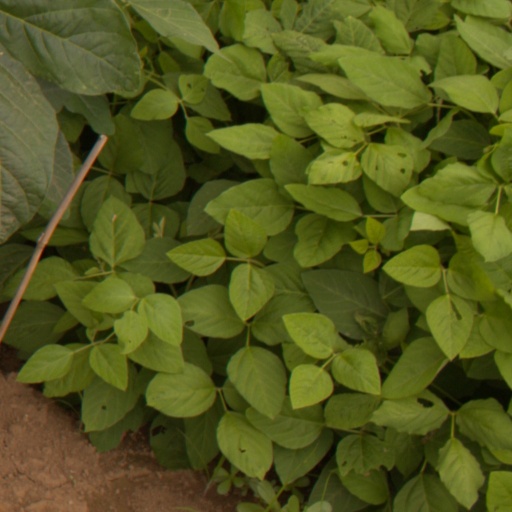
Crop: soybean